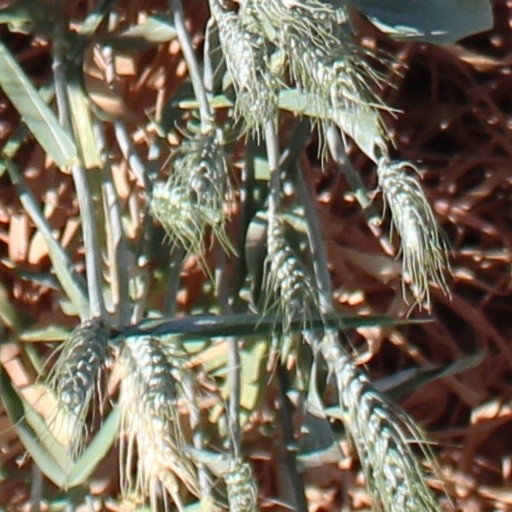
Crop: wheat